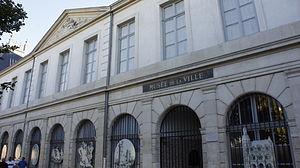
Façade du Musée_Chaalons_.
Le musée des Beaux-Arts et d'Archéologie de Châlons-en-Champagne est un musée français installé place Godart. Il est créé en 1794 sous le nom de muséum départemental pour recueillir les biens mobiliers des émigrés et des maisons religieuses. Les frontons du musée sur la place Godart sont l'œuvre du sculpteur Gustave Navlet, en 1890-1891.
La place Godart est une voie de la commune de Châlons-en-Champagne, située au sein du département de la Marne, en région Champagne-Ardenne.